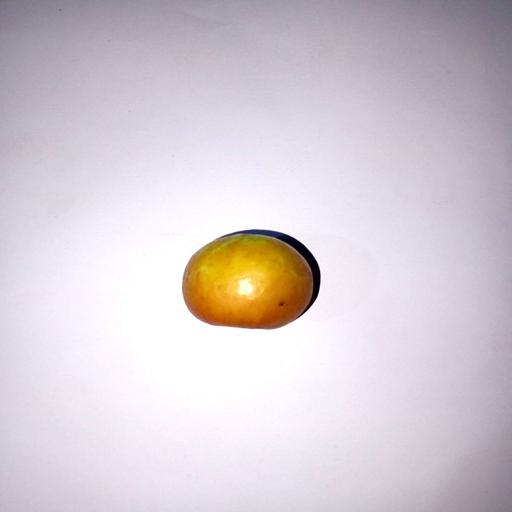
Label: healthy